Amédée Courbet

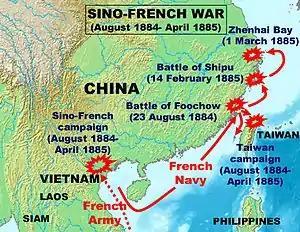
French military and naval operations during the Sino-French War (August 1884–April 1885)

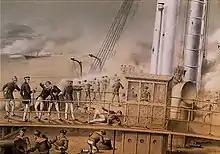
Admiral Courbet on the bridge of the cruiser "Volta" during the battle of Fuzhou, 23August 1884

Negotiations between France and China to resolve the crisis over the Bắc Lệ ambush broke down in mid- August and on 22August Courbet was ordered to attack the Chinese fleet at Fuzhou. In the Battle of Fuzhou (also known as the Battle of the Pagoda Anchorage) on 23August 1884, Courbet's Far East Squadron annihilated China's outclassed Fujian fleet and severely damaged the Foochow Navy Yard. Nine Chinese ships were sunk in less than an hour, including the corvette "Yangwu", the flagship of the Fujian fleet. Chinese losses may have amounted to 3,000 dead, while French losses were minimal. Courbet then successfully withdrew down the Min River to the open sea, destroying several Chinese shore batteries from behind as he took the French squadron through the Min'an and Jinpai passes.